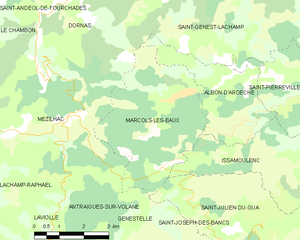
Carte des communes françaises: Marcols-les-Eaux